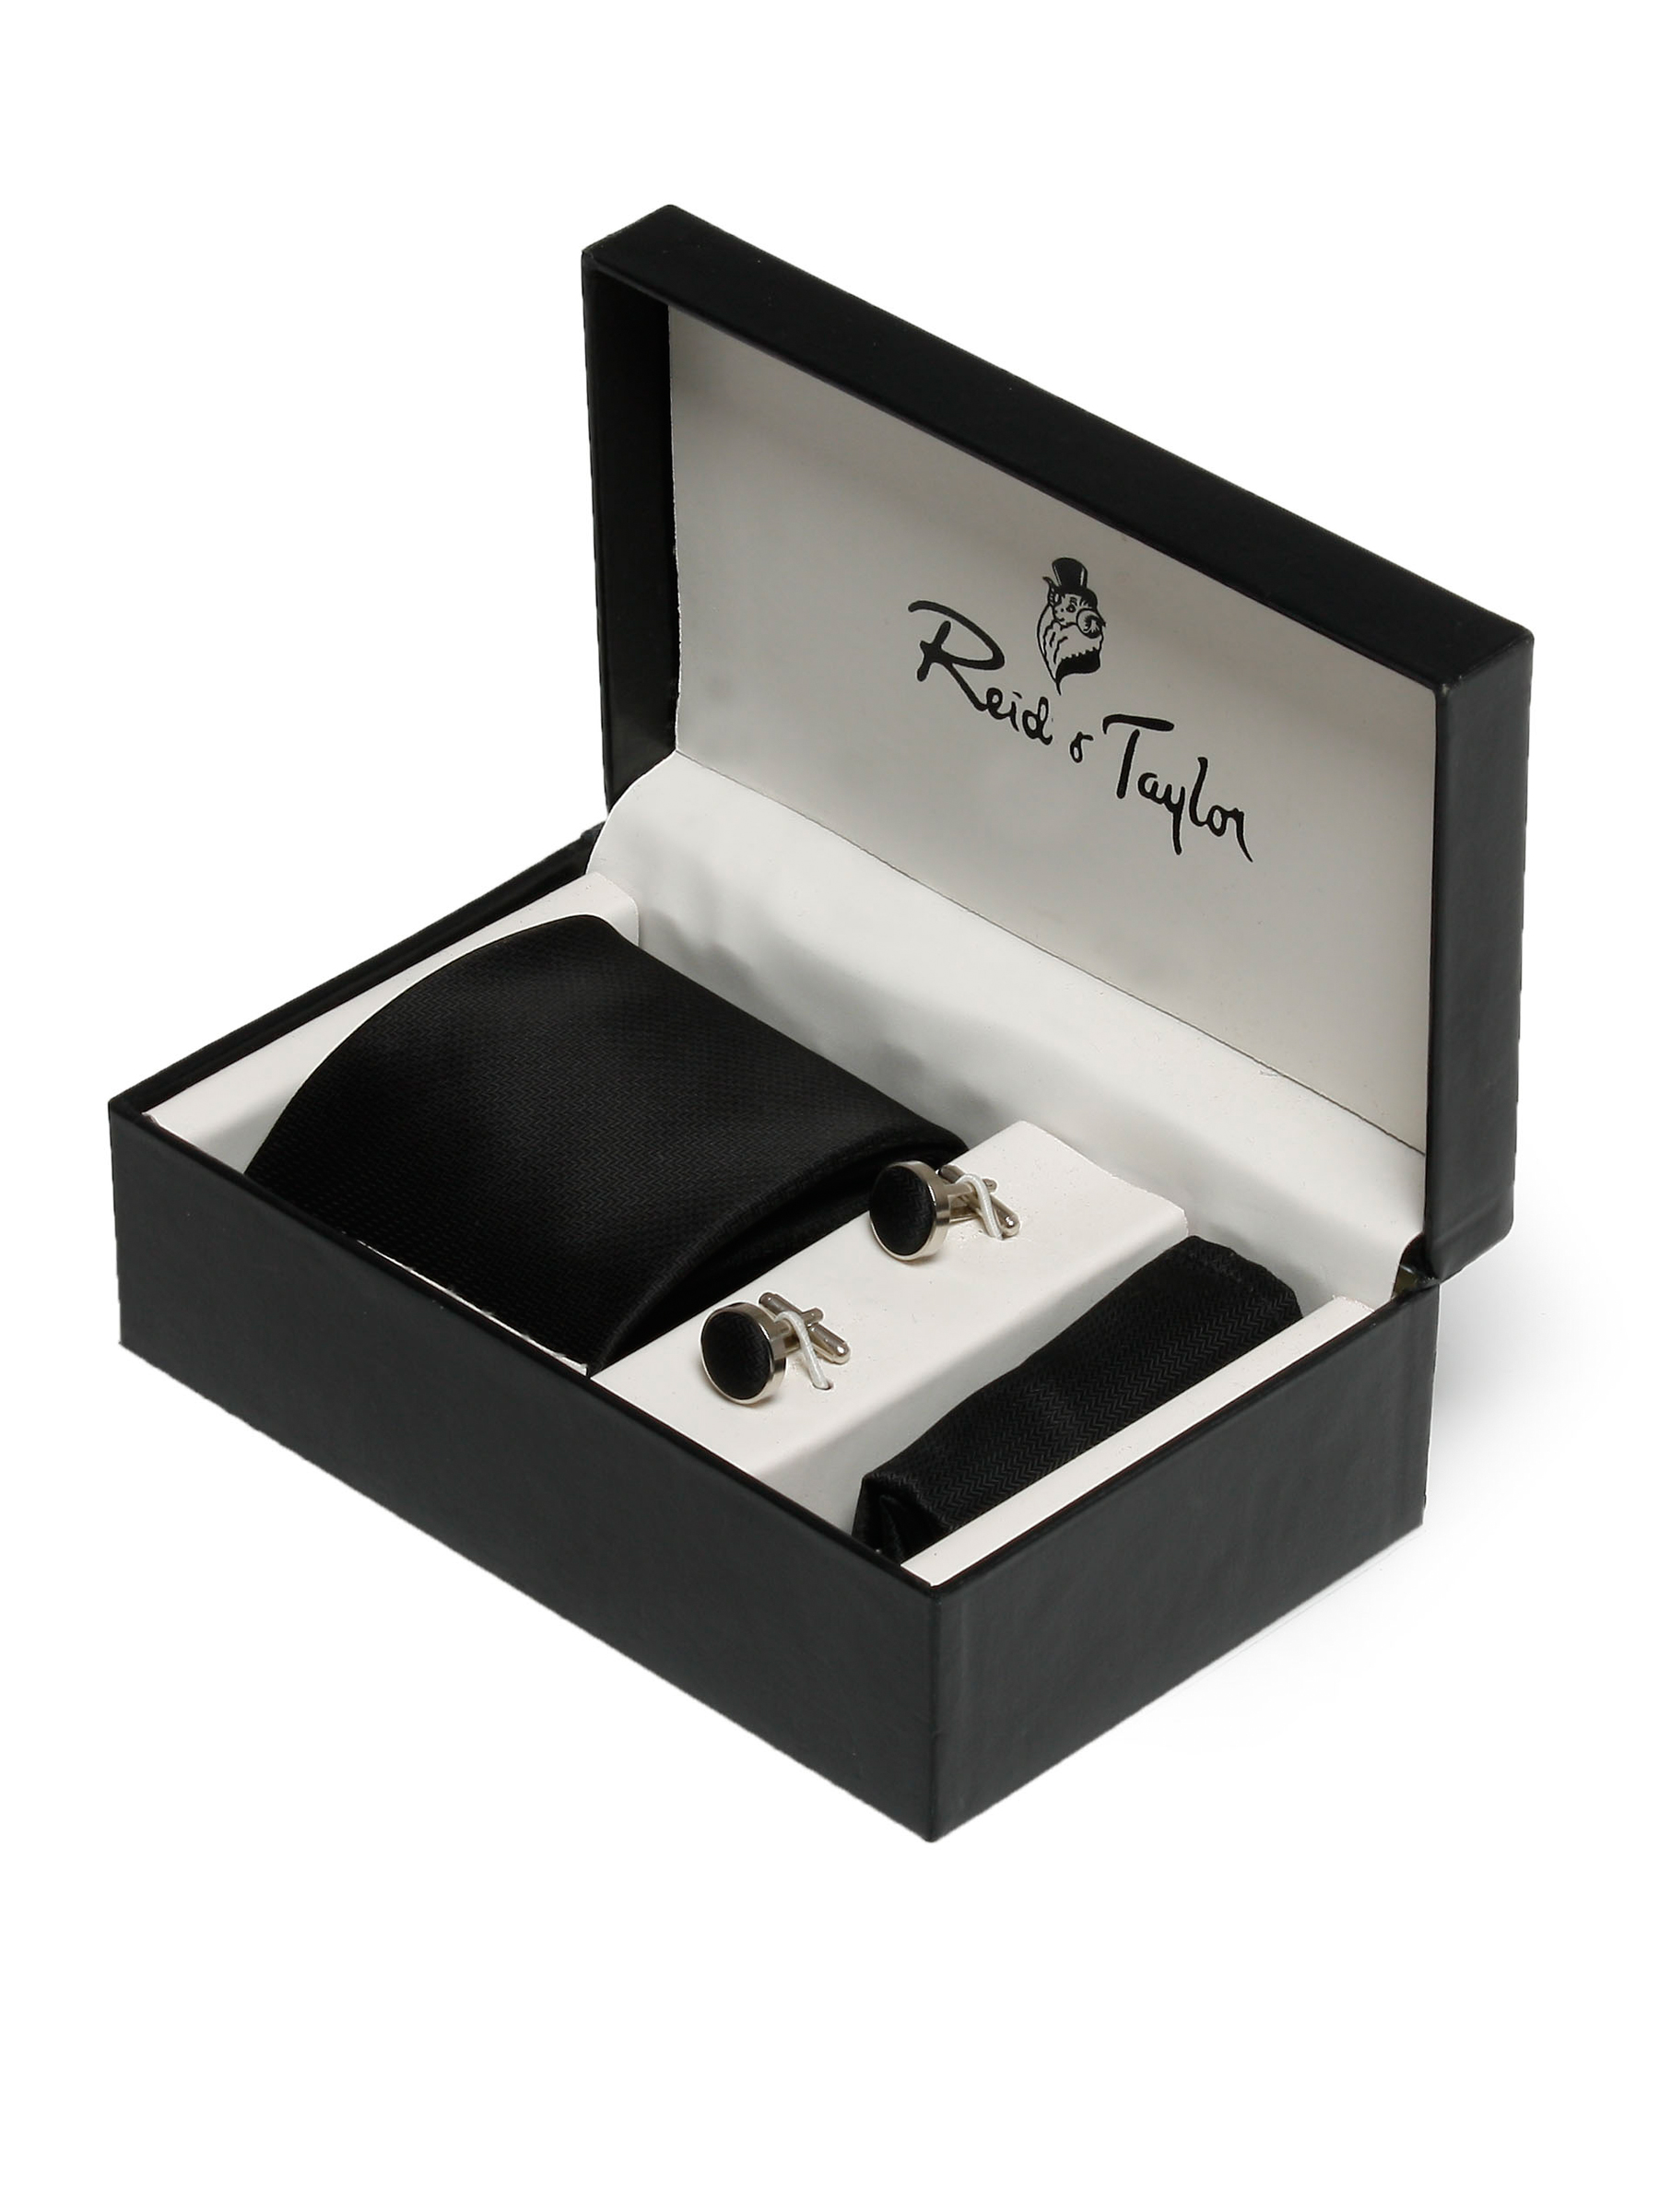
Reid & Taylor Men Formal Black Tie+Cufflink+Pocket square - Combo Pack
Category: Accessories / Accessories / Accessory Gift Set
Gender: Men
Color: Black
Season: Fall 2011
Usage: Formal